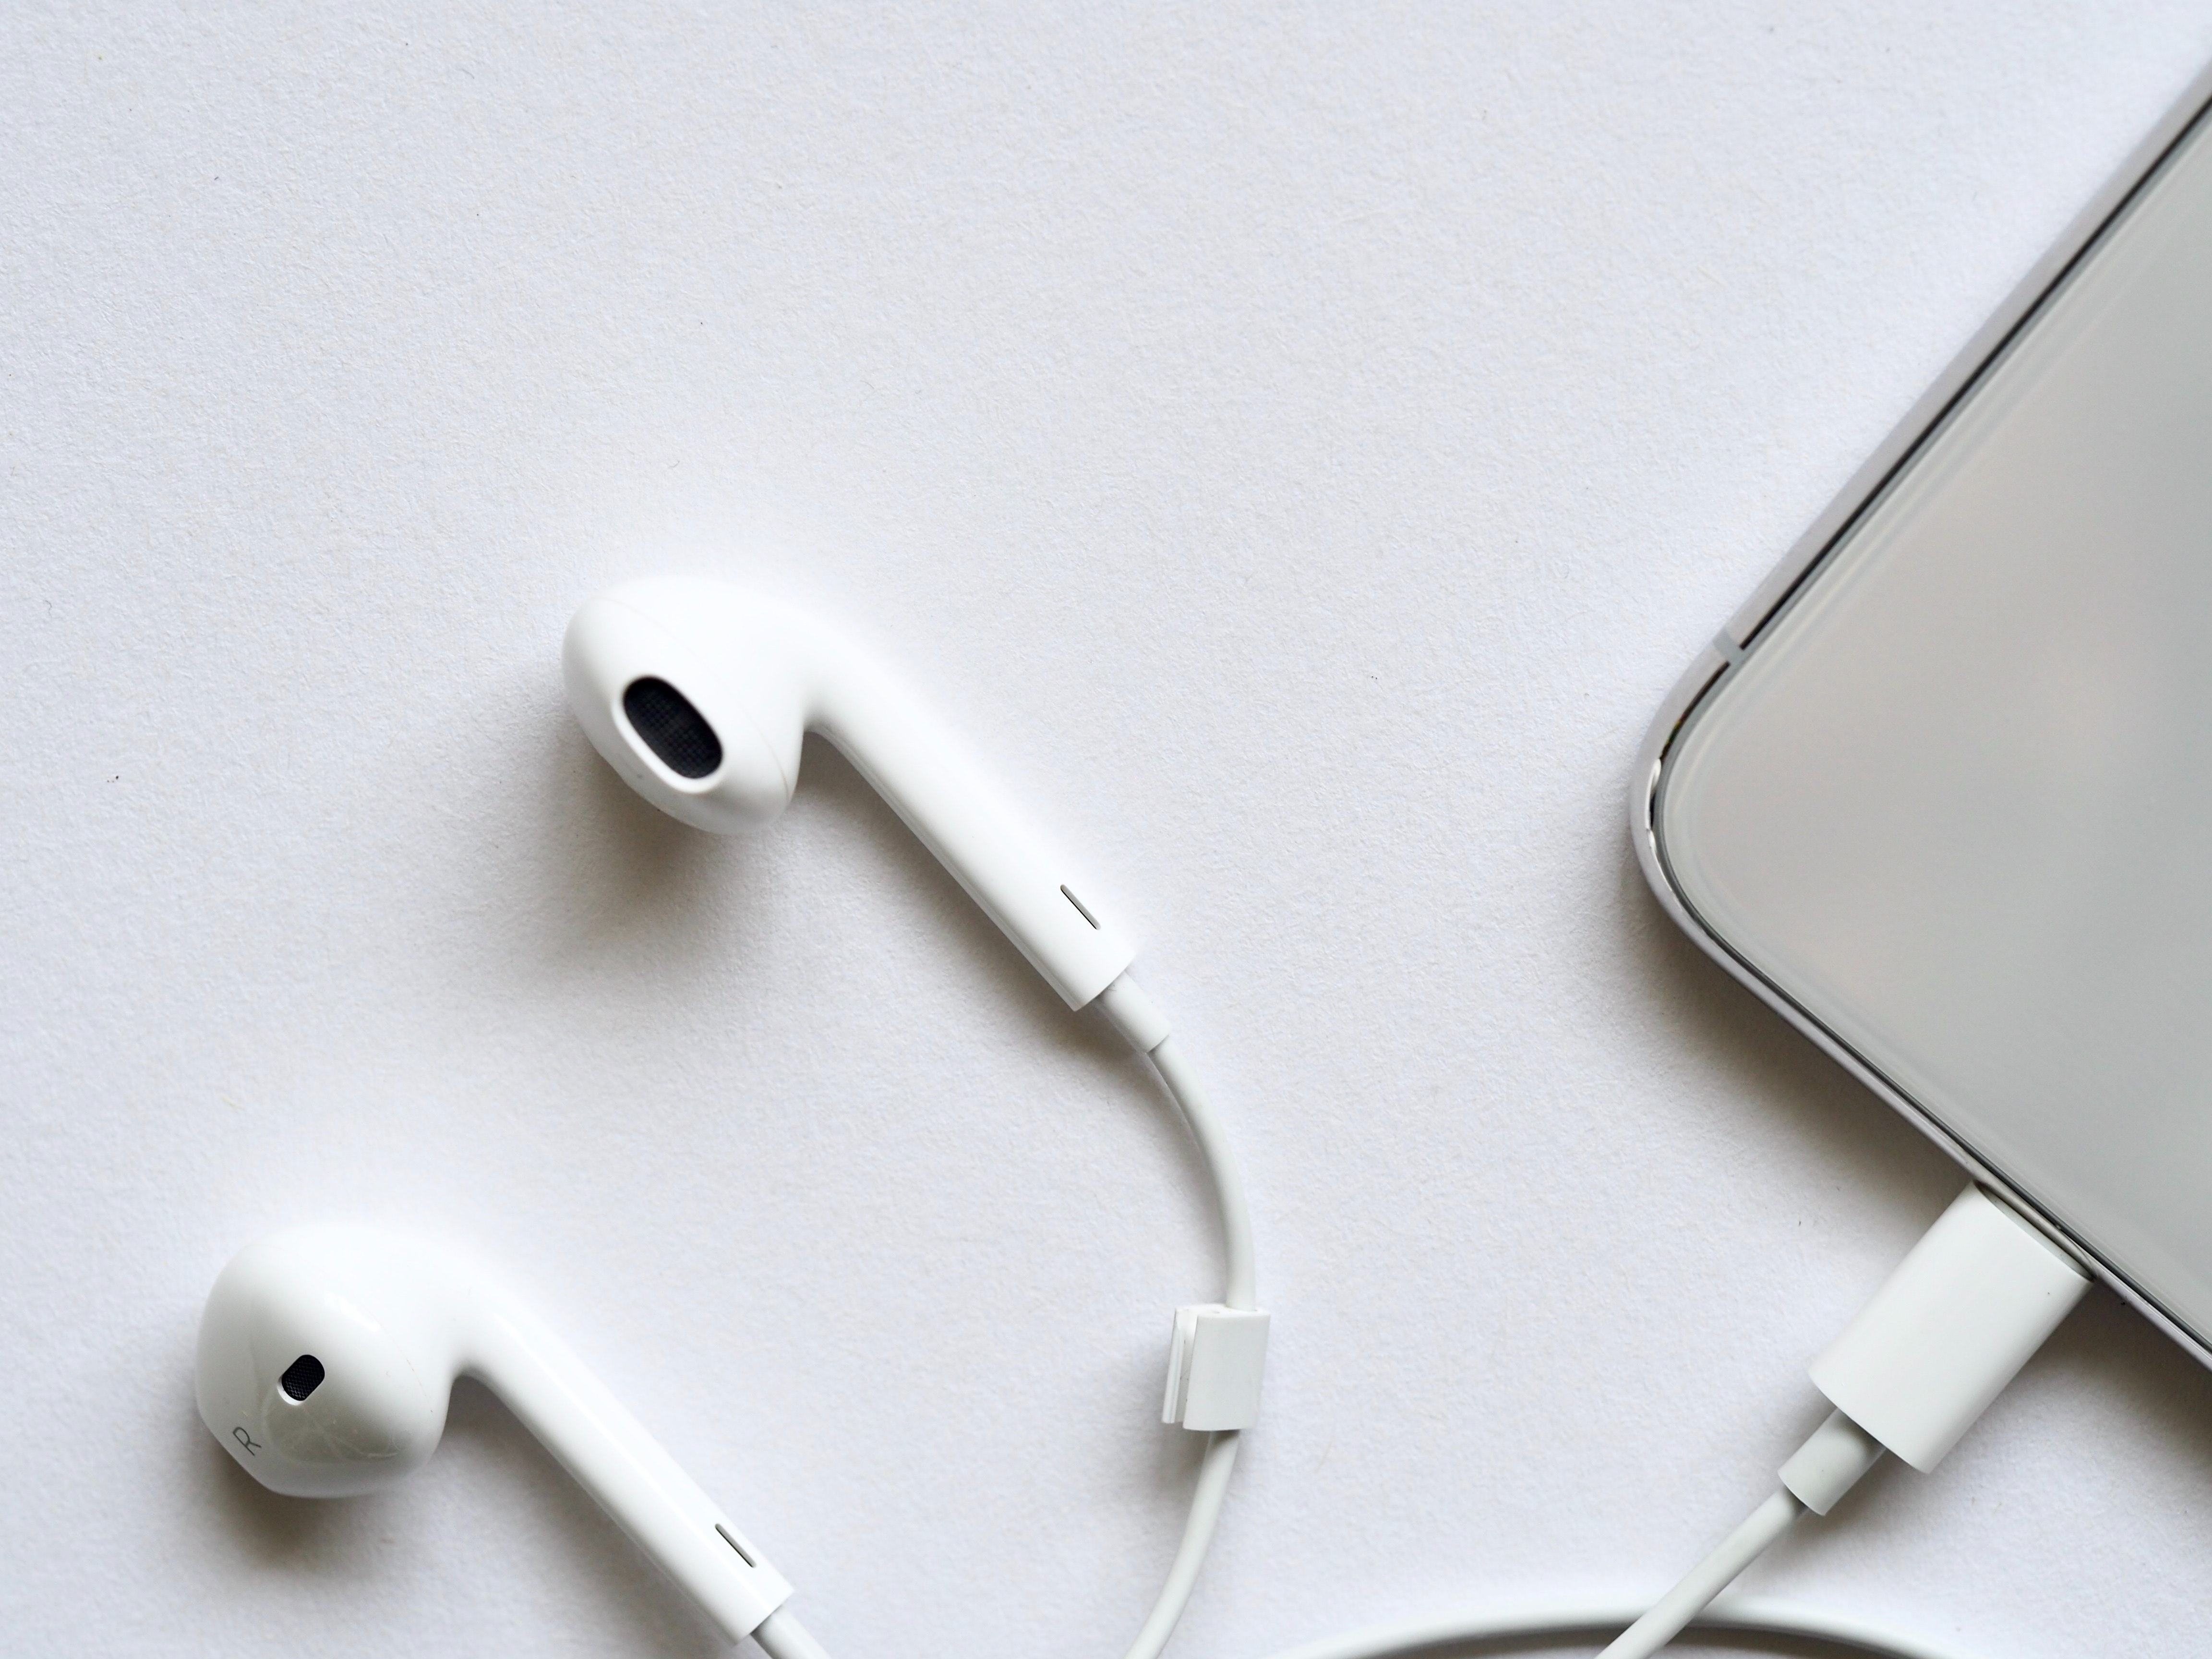
technology, audio equipment, headphones, electronic device, audio, product, cable